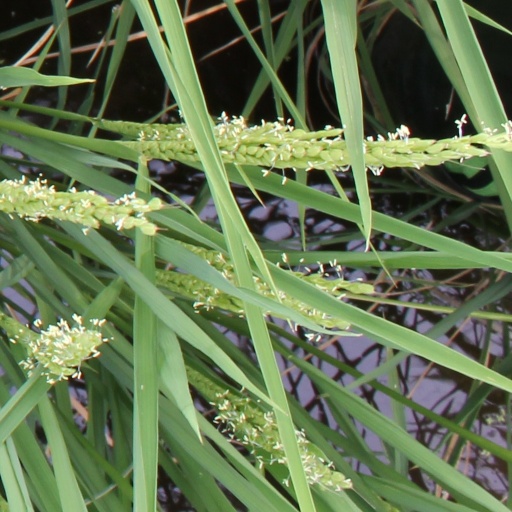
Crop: rice